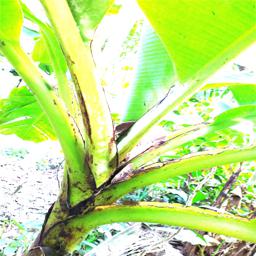
Label: JAHAJI LEAF